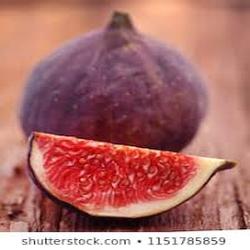
Label: Fig